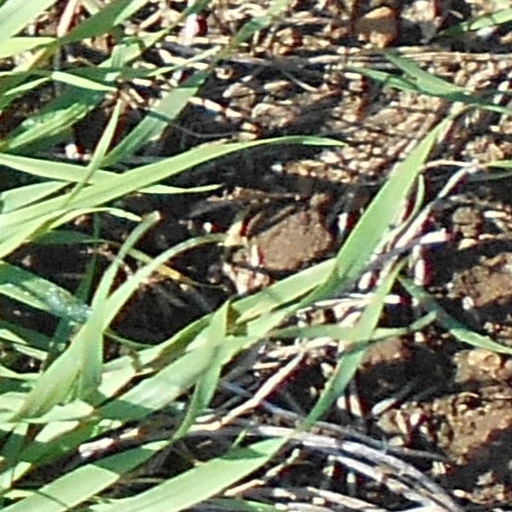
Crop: wheat